Nolinor Aviation

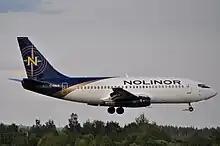
A Nolinor Boeing 737-200 landing at Val-d'Or Airport

In 2001, the company bought its first fully cargo Convair 580 and started providing cargo service to the United States and the northern region of Canada. In order to respond to the growing cargo market, Nolinor Aviation bought two more full cargo Convair 580s in 2004. In 2006, the fourth passenger Convair 580 was purchased.